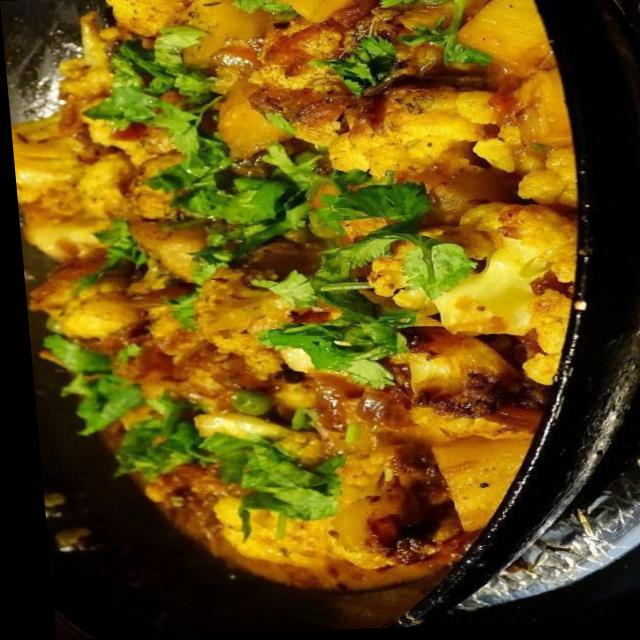
Dish: aloo_gobi